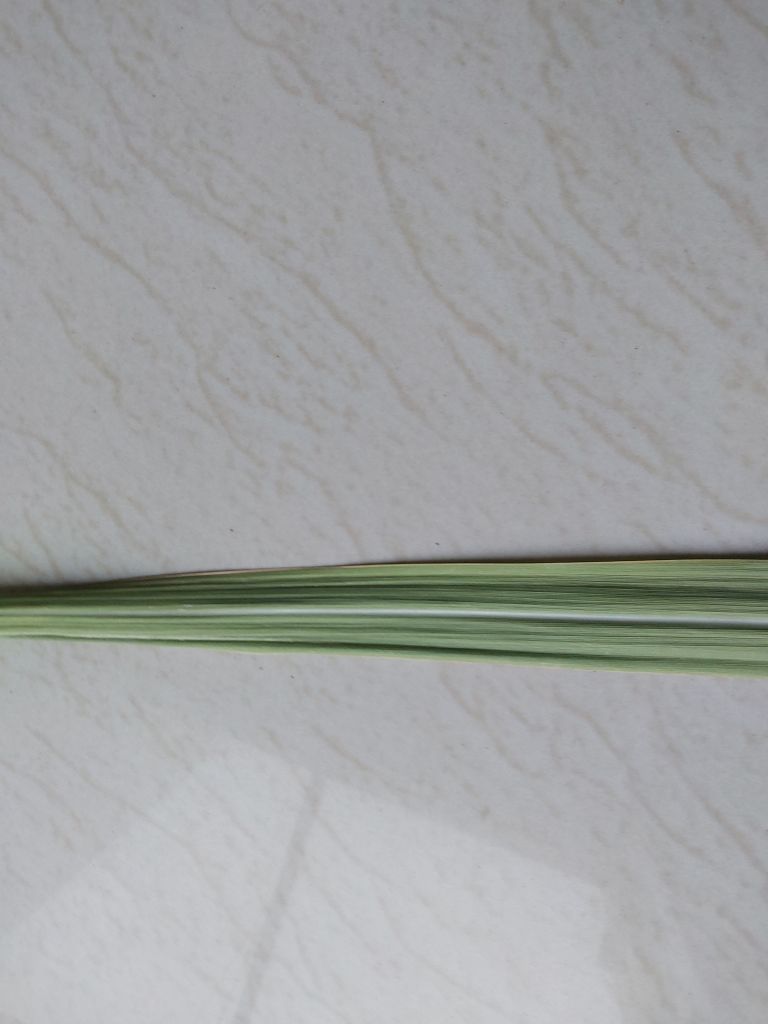
Label: Viral Disease